Ugain Point

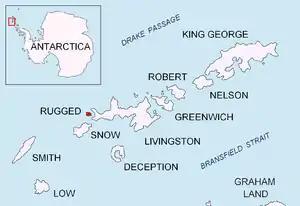
Location of Rugged Island in the South Shetland Islands.

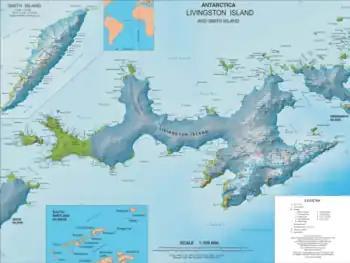
Topographic map of Livingston Island and Smith Island

Ugain Point (‘Nos Ugain’ \'nos u-ga-'in\) is the point on the west coast of Rugged Island in the South Shetland Islands, Antarctica separating Smyadovo Cove to the north and Bogomil Cove to the south. Situated 1.76 km north-northwest of Benson Point, 970 m north of Kokalyane Point and 1.55 km south of Cape Sheffield.